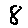
Label: 8